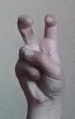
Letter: toot